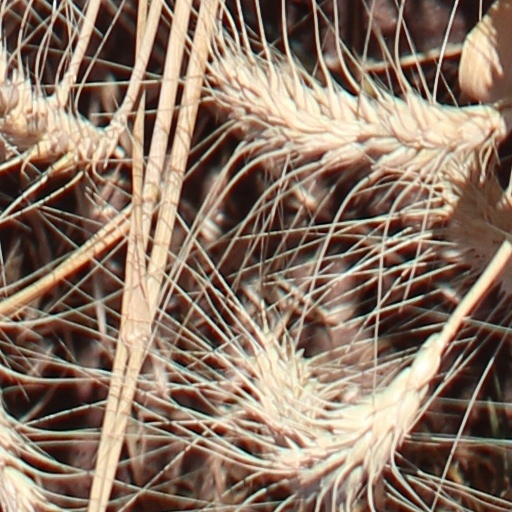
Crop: wheat